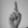
ASL letter: D